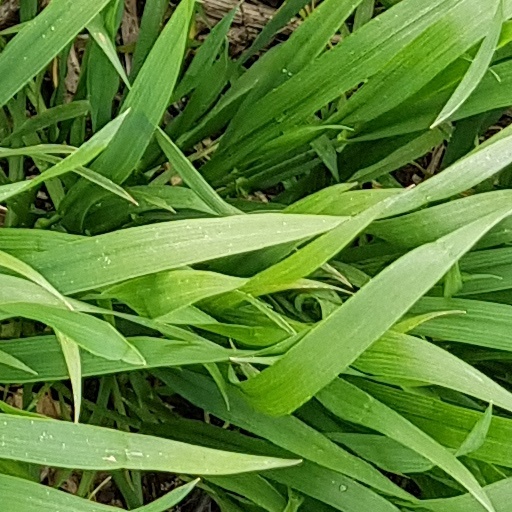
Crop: wheat